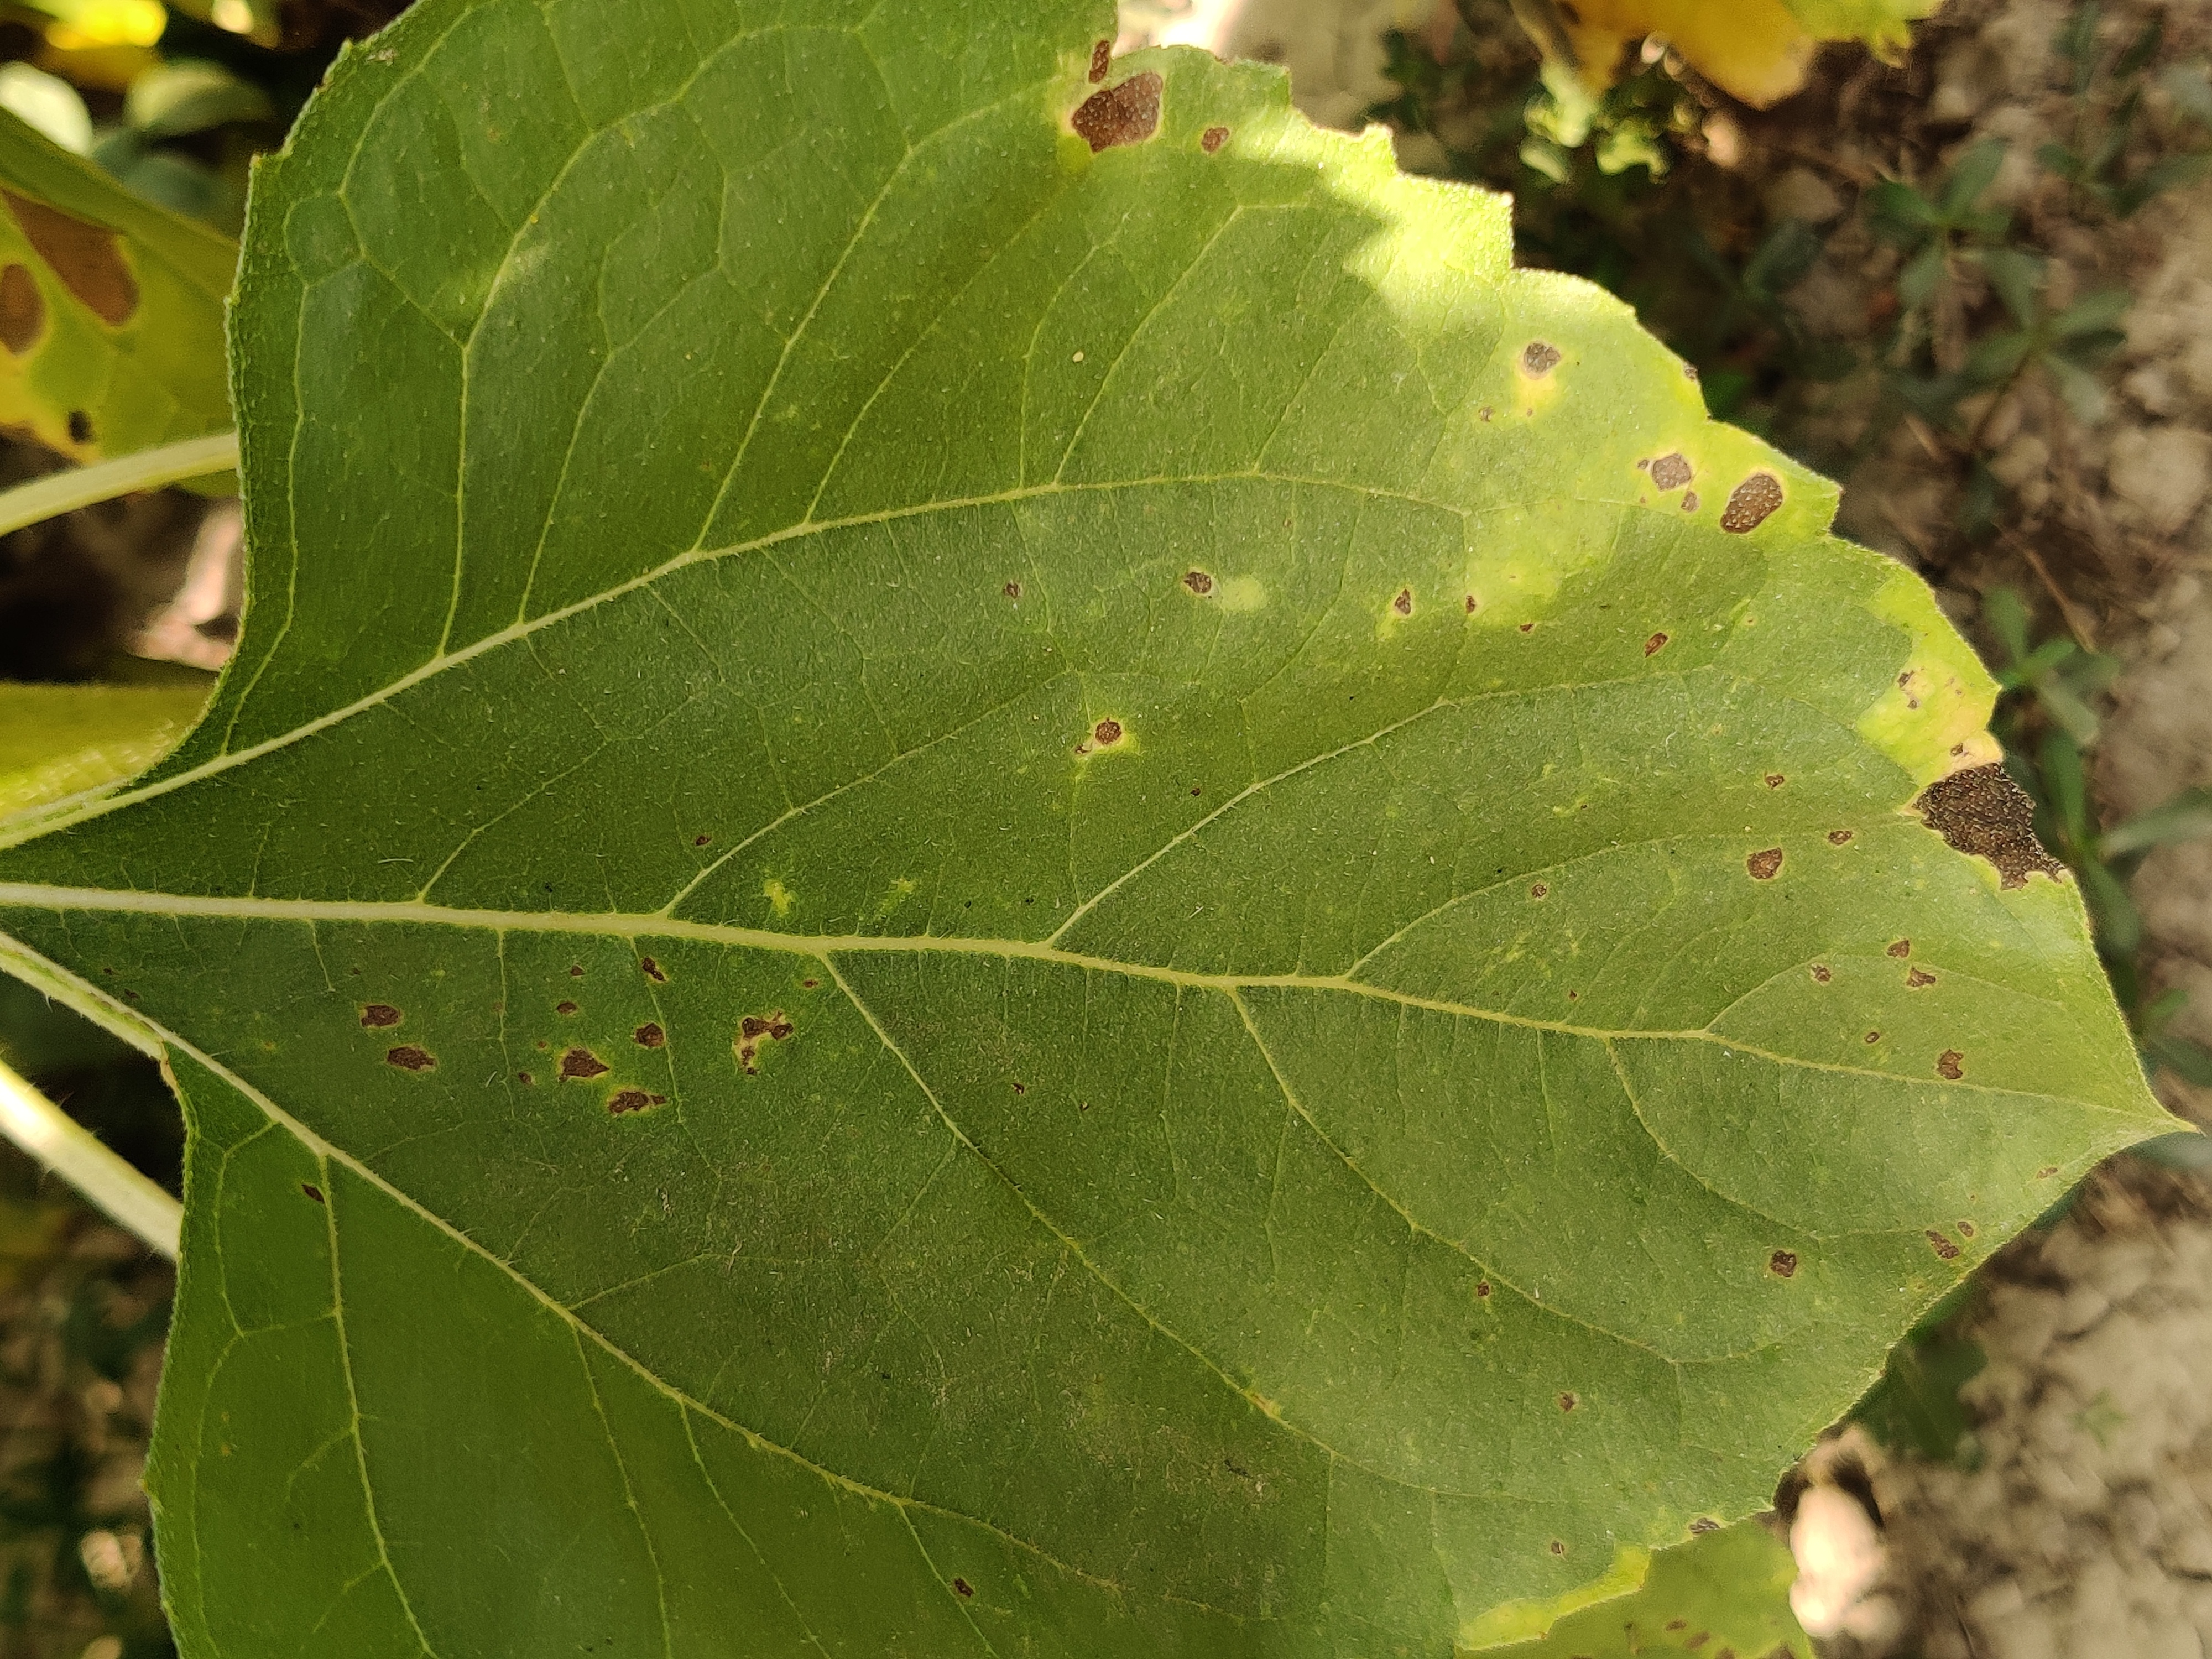
Label: Downy_mildew